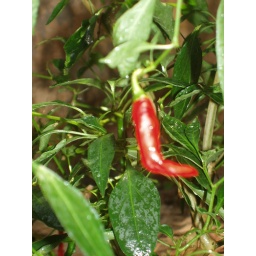
i was found in my garden it is in backside of my home .it look like sex girl